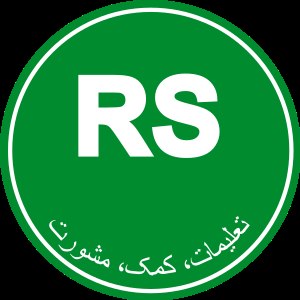
Operation Resolute Support
Flaget til Operation Resolute Support. Den pågående operationen begyndte d. 1. januar 2015. Allerede dengang havde ISAF-operationen været afsluttet siden 28 december 2014
Operation Resolute Support, også kaldet Resolute Support, er en militær operation fra epoken siden den 1. januar 2015, af krigen i Afghanistan. Operationen er ledet af NATO.